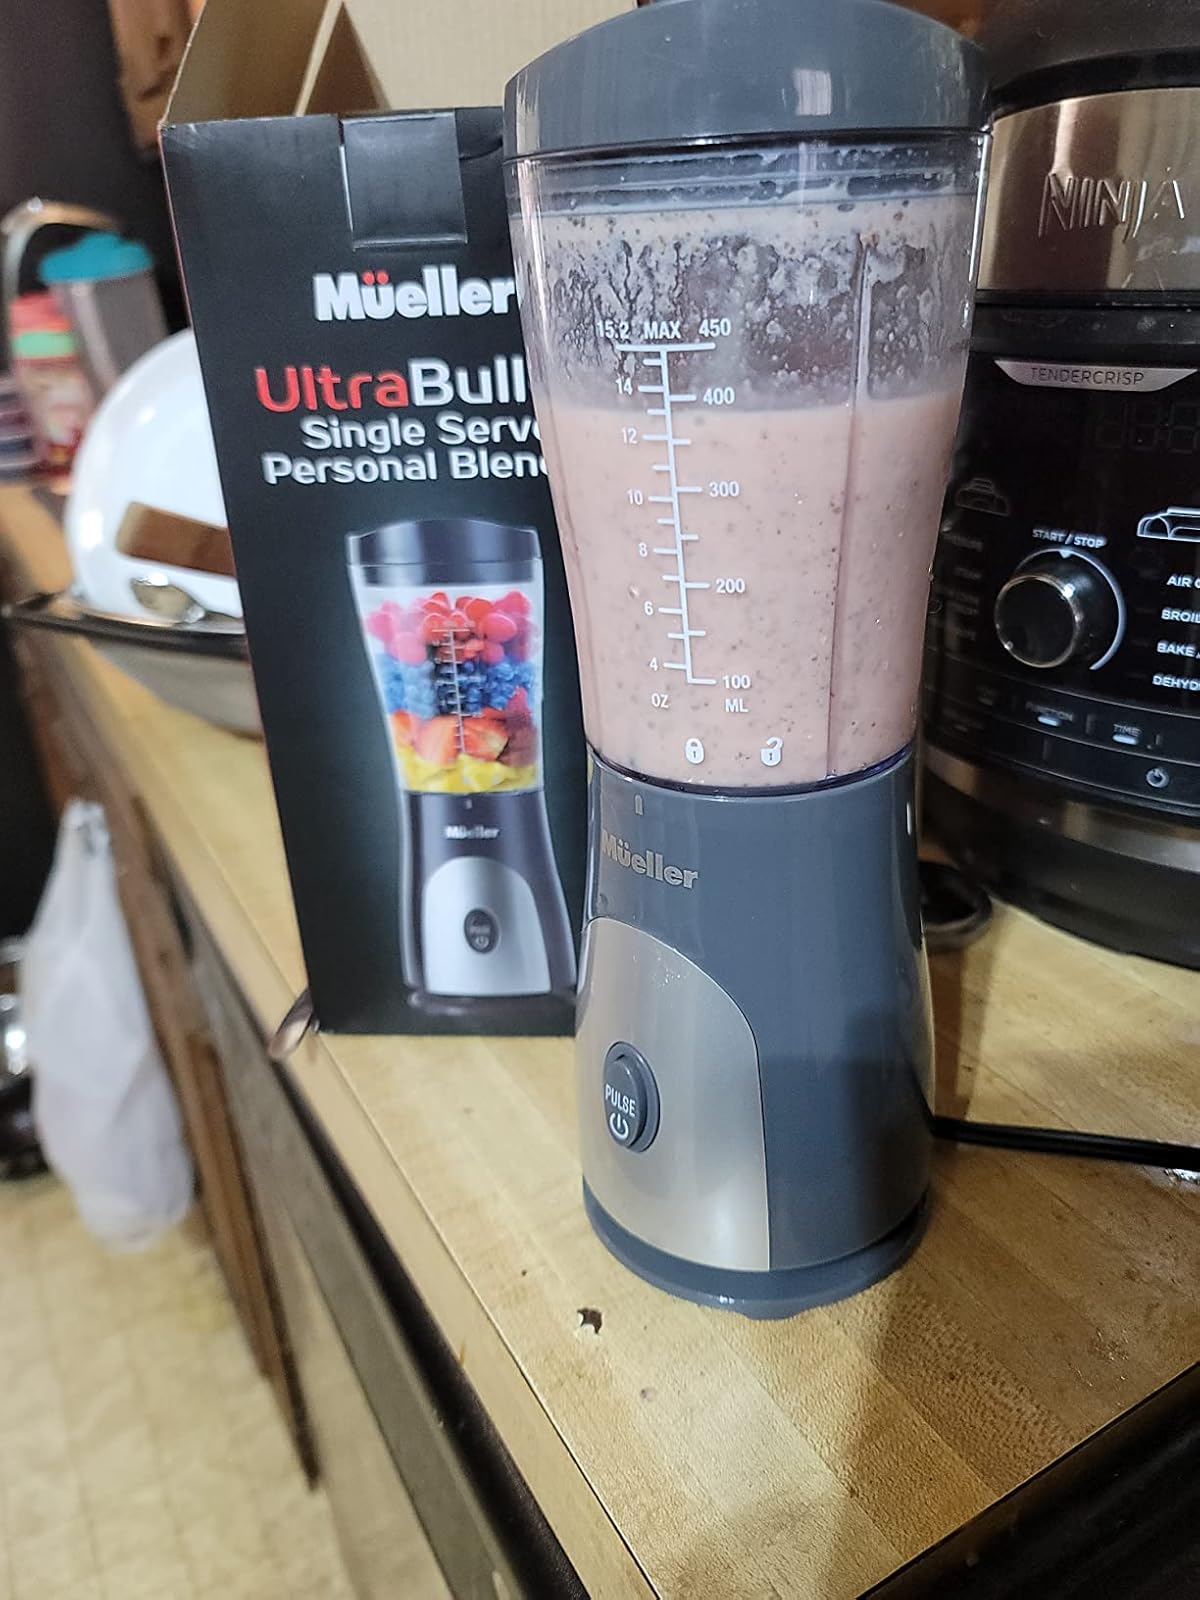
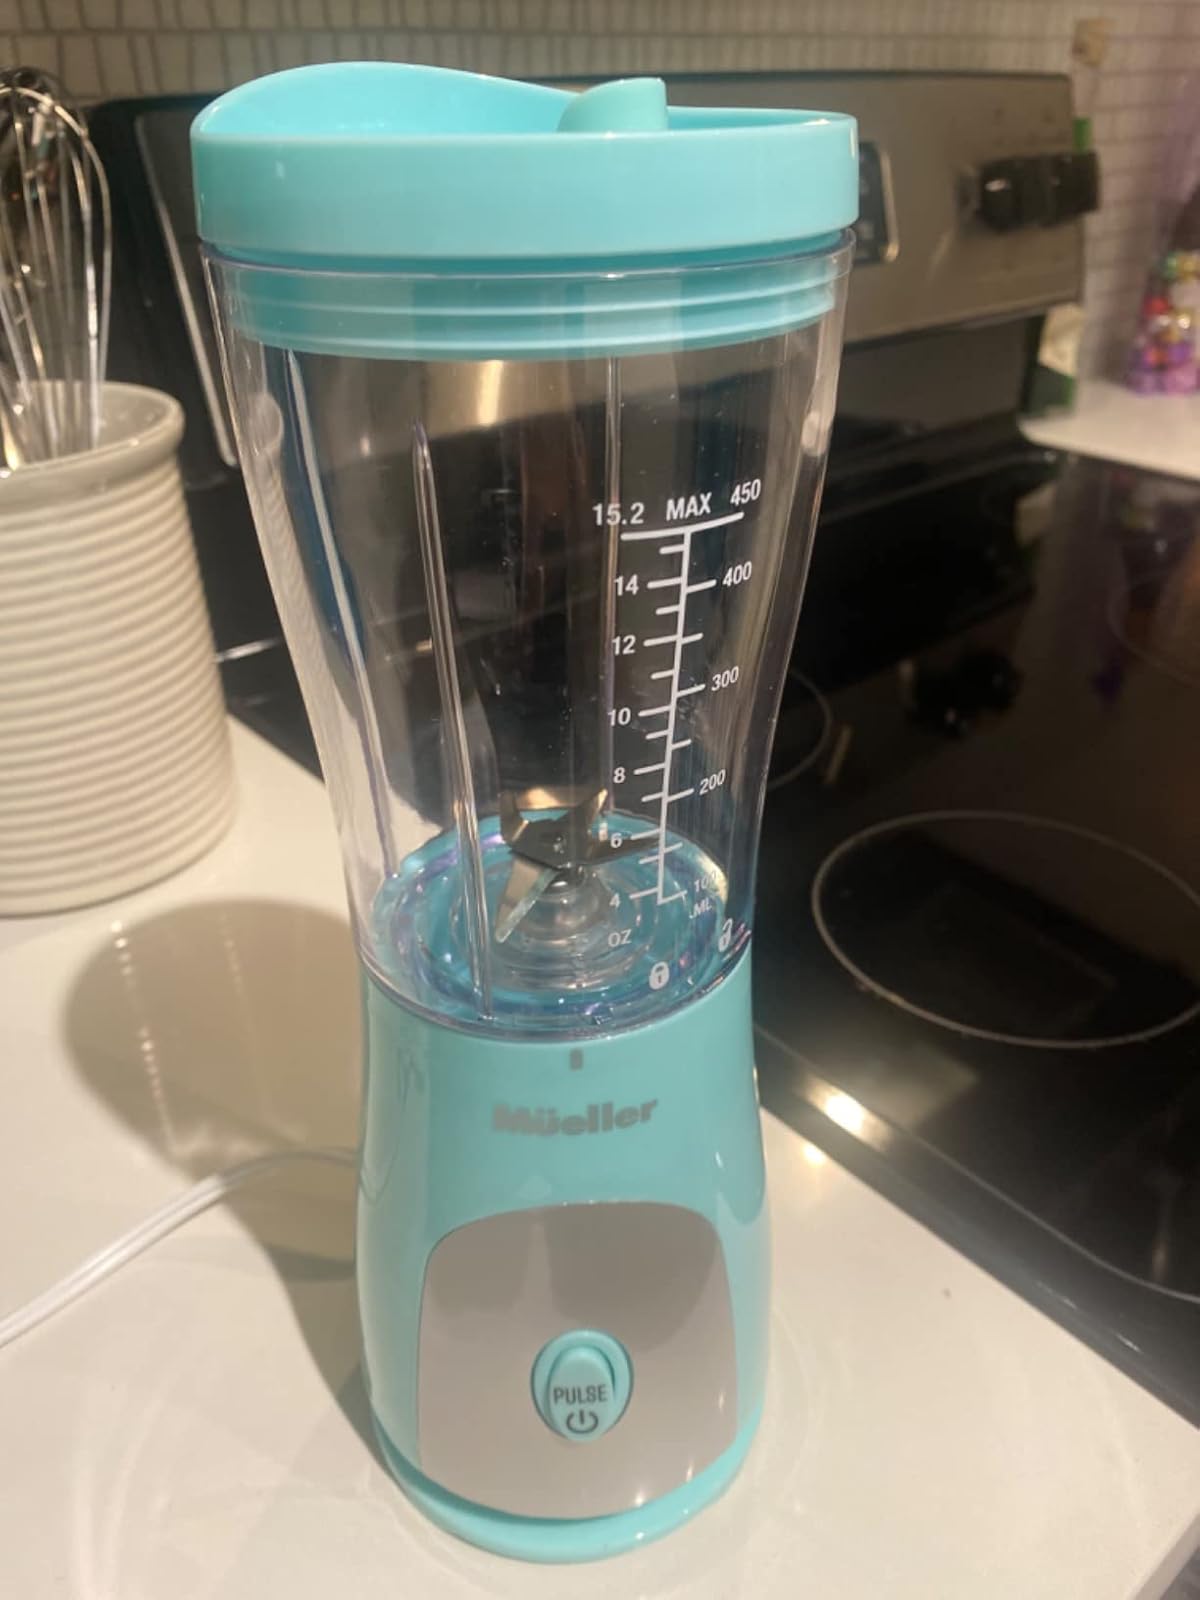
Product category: items_blender
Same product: no